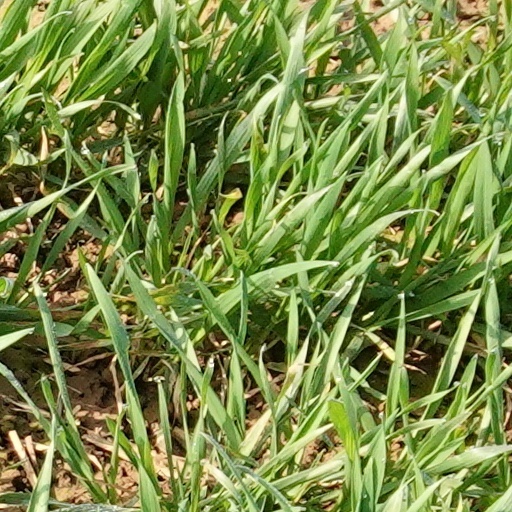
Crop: wheat